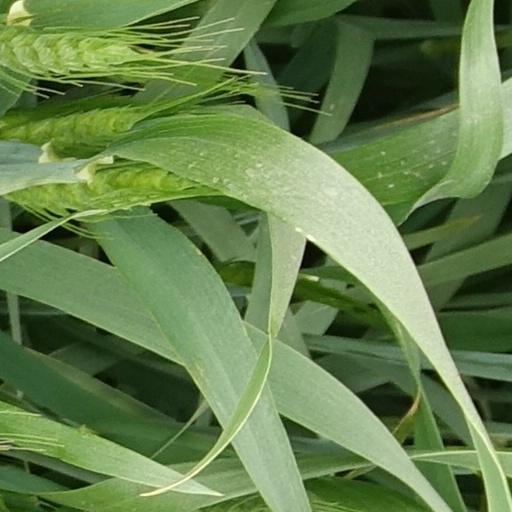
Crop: wheat